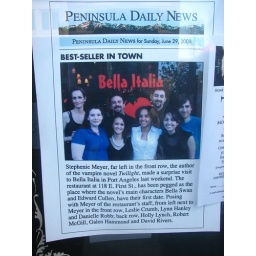
The actual Italian restaurant (La Bella Italia) in Port Angeles from the book Twilight. The article from the window of the restaurant.